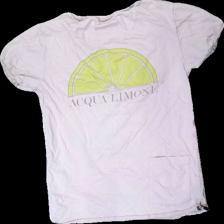
View: back
Type: T-shirt
Category: Ladies
Brand: Not in the list
Brand text on label: Acqua Limone
Colors: Pink, Yellow, Grey
Material: 100% cotton
Pattern: Logo print
Cut: Regular, C-collar
Size: S
Season: All
Stains: Minor
Holes: Minor
Damage: Stains
Damage location: middle center
Damage 2: Holes
Damage 2 location: middle center
Price range: <50
Recommended usage: Export
Description: Basic pink t-shirt with grey logo print
Comment: Washed out